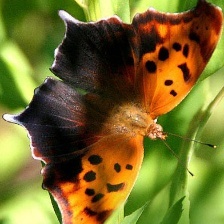
Species: QUESTION MARK
Butterfly family (ImageNet category): admiral